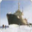
Label: ship